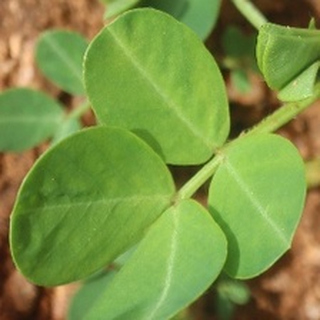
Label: healthy_groundnut